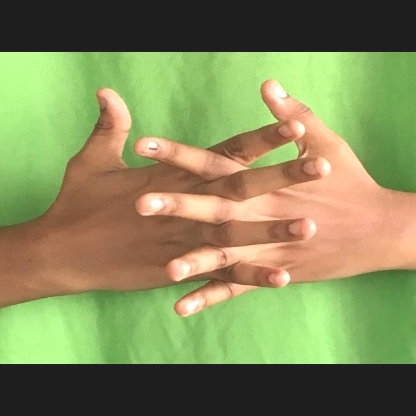
Mudra: Karkatta